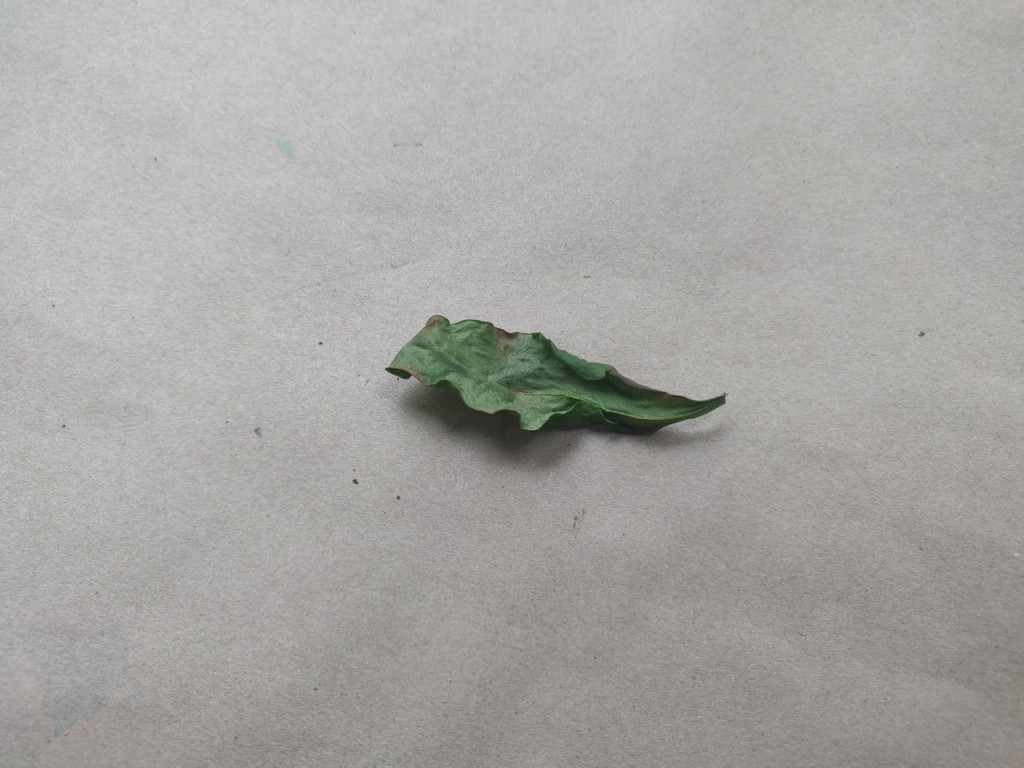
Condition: Dried
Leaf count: single
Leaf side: unknown